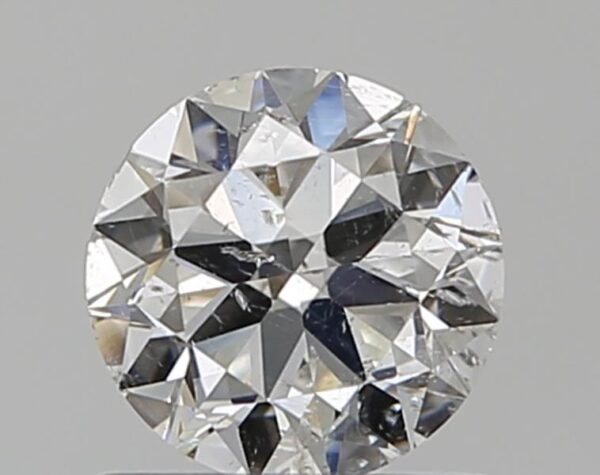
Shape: round
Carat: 0.7
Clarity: SI2
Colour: G
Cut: VG
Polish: EX
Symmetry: VG
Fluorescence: N
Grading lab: GIA
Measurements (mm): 5.61 x 5.62 x 3.46